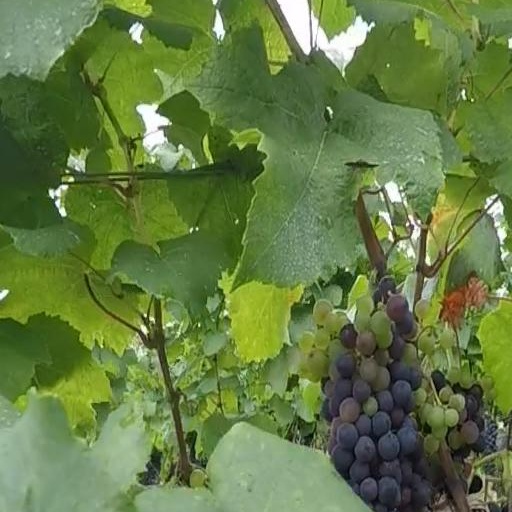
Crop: grape